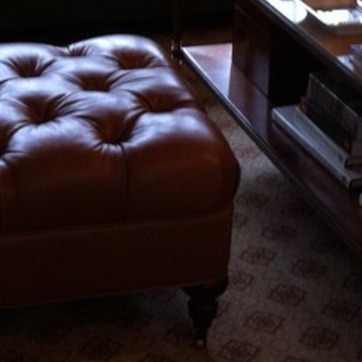
Material: leather